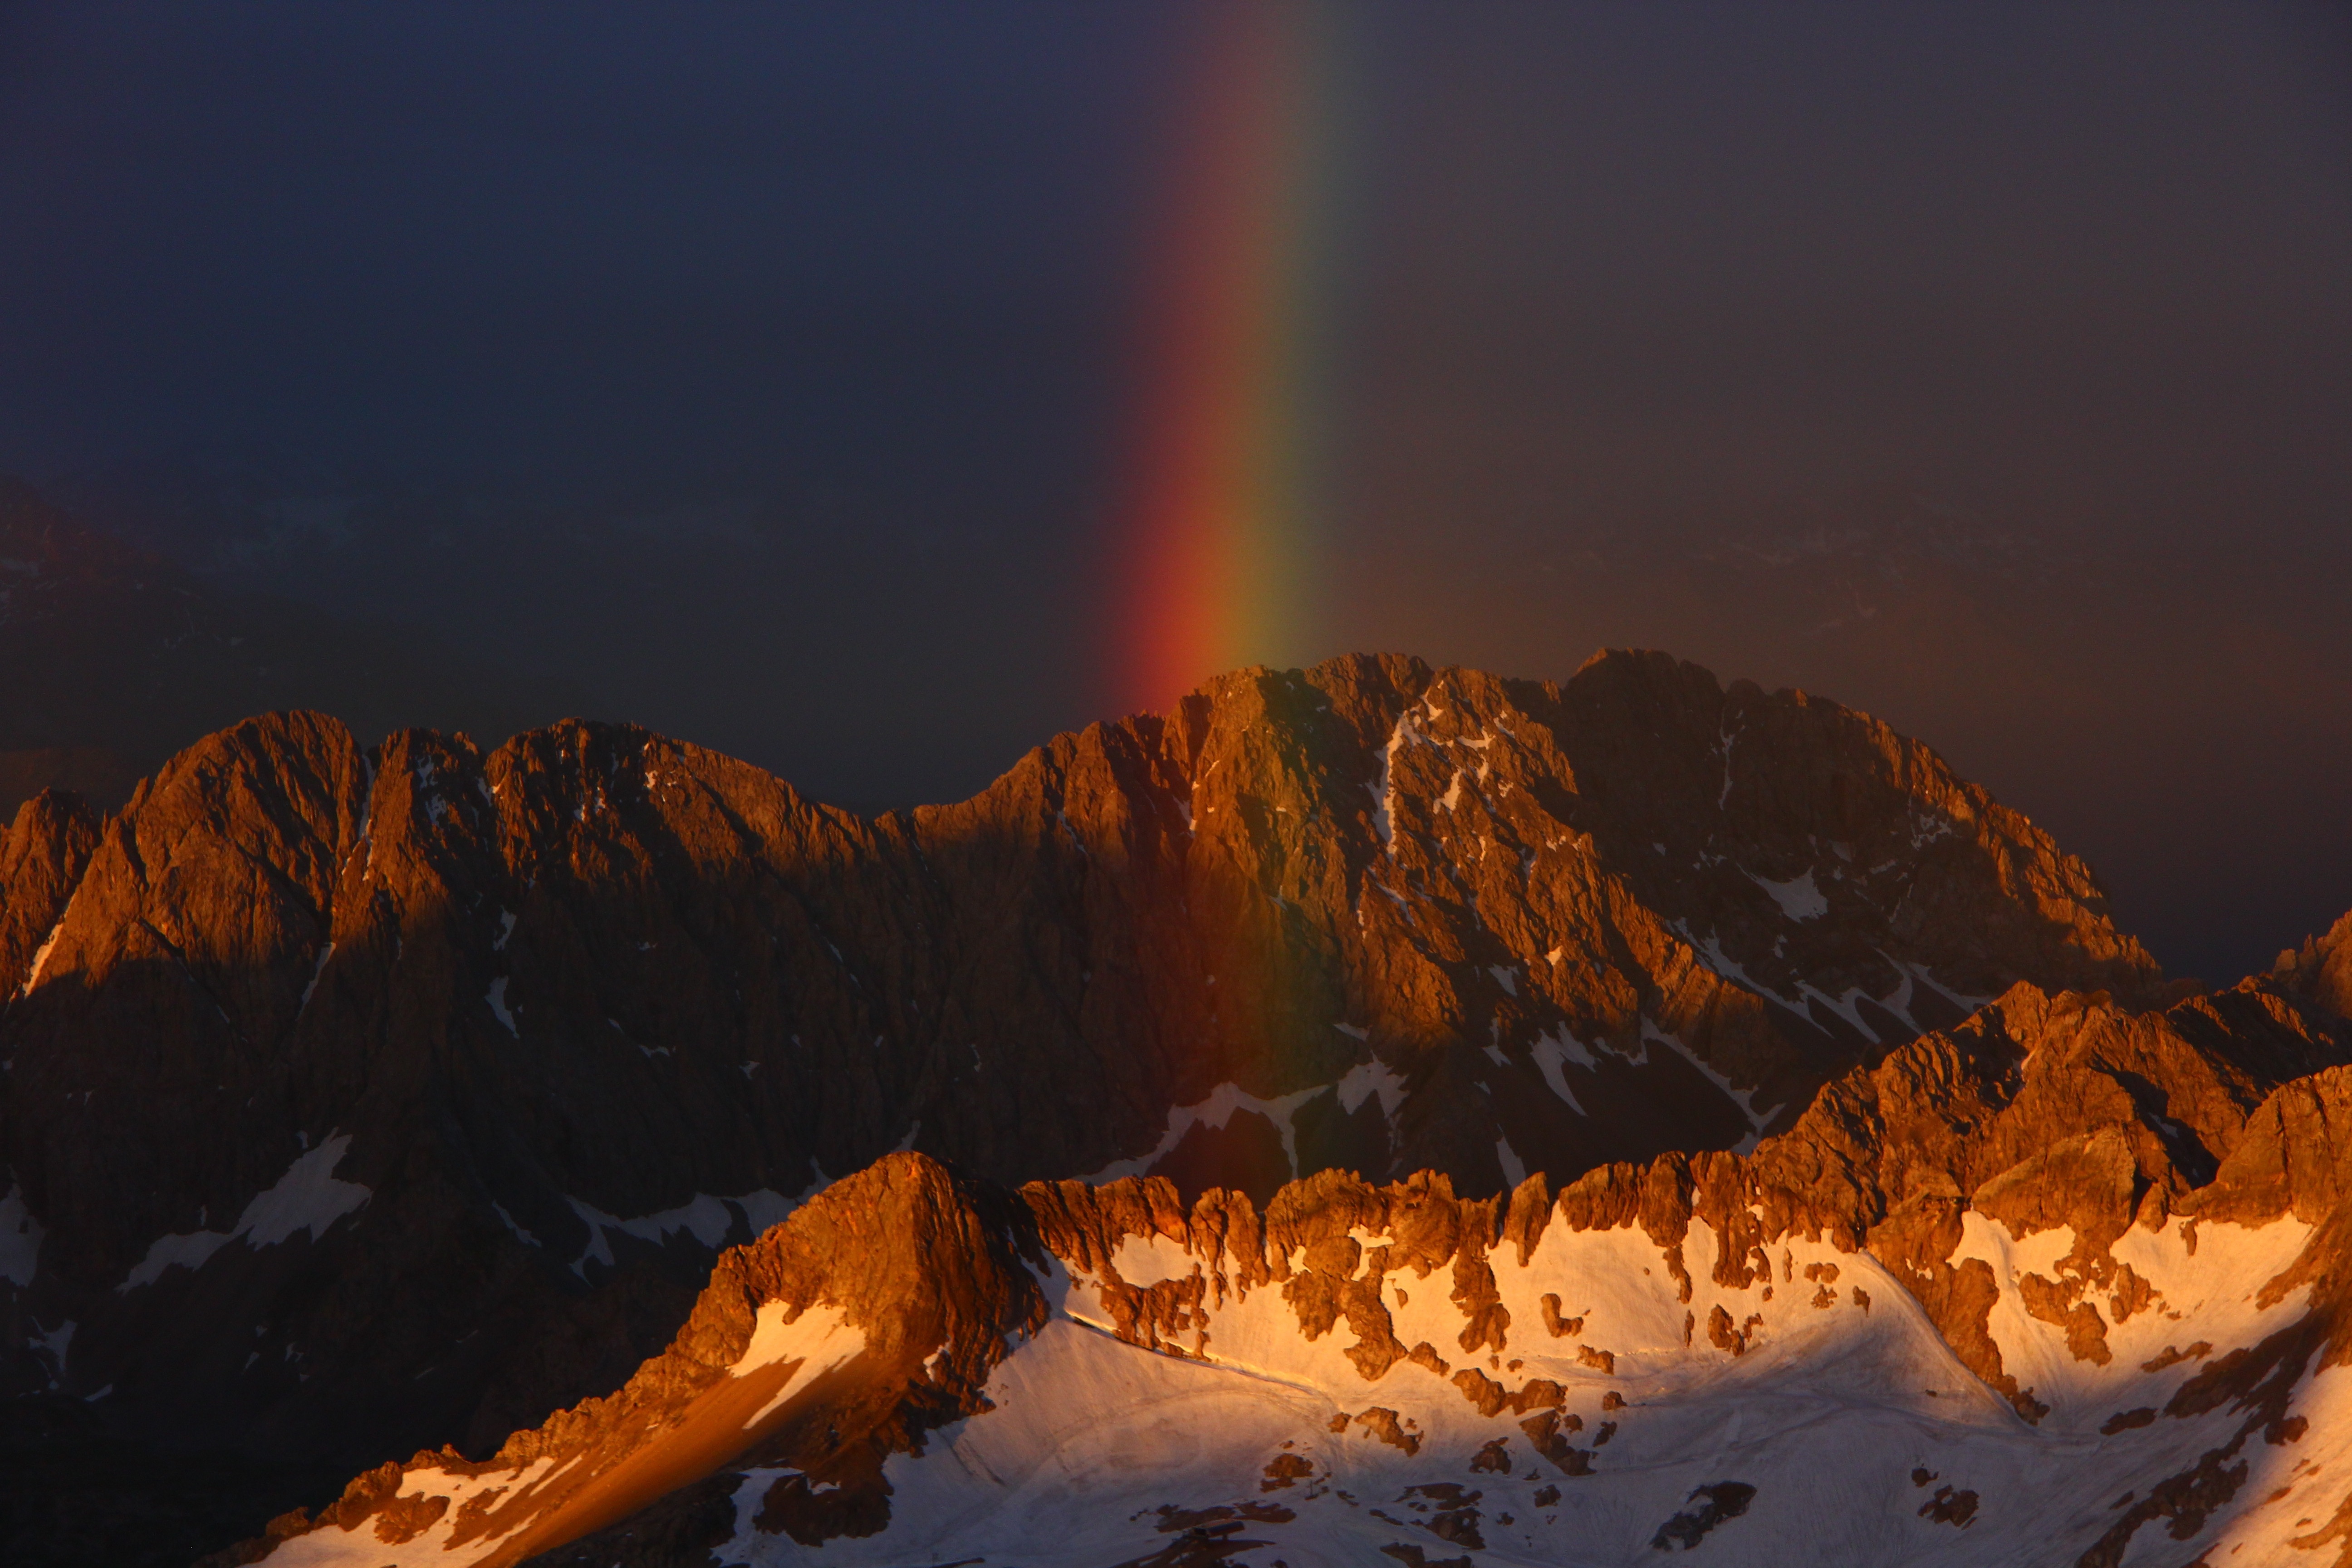
landscape, nature, rock, mountain, snow, sky, sunrise, sunset, hiking, dawn, mountain range, panorama, dusk, alpine, ridge, summit, mountain landscape, mountaineering, clouds, rainbow, plateau, postcard, zugspitze, bavaria, rise, imposing, landform, shiver, zugspitze massif, geographical feature, mountainous landforms, geological phenomenon